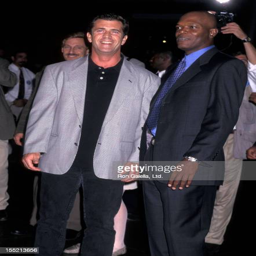
actors attend the los angeles premiere